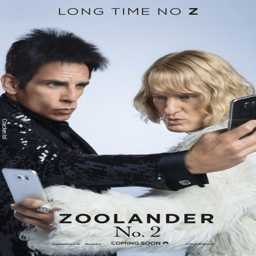
first posters and stills for the comedy , starring celebrity , actors